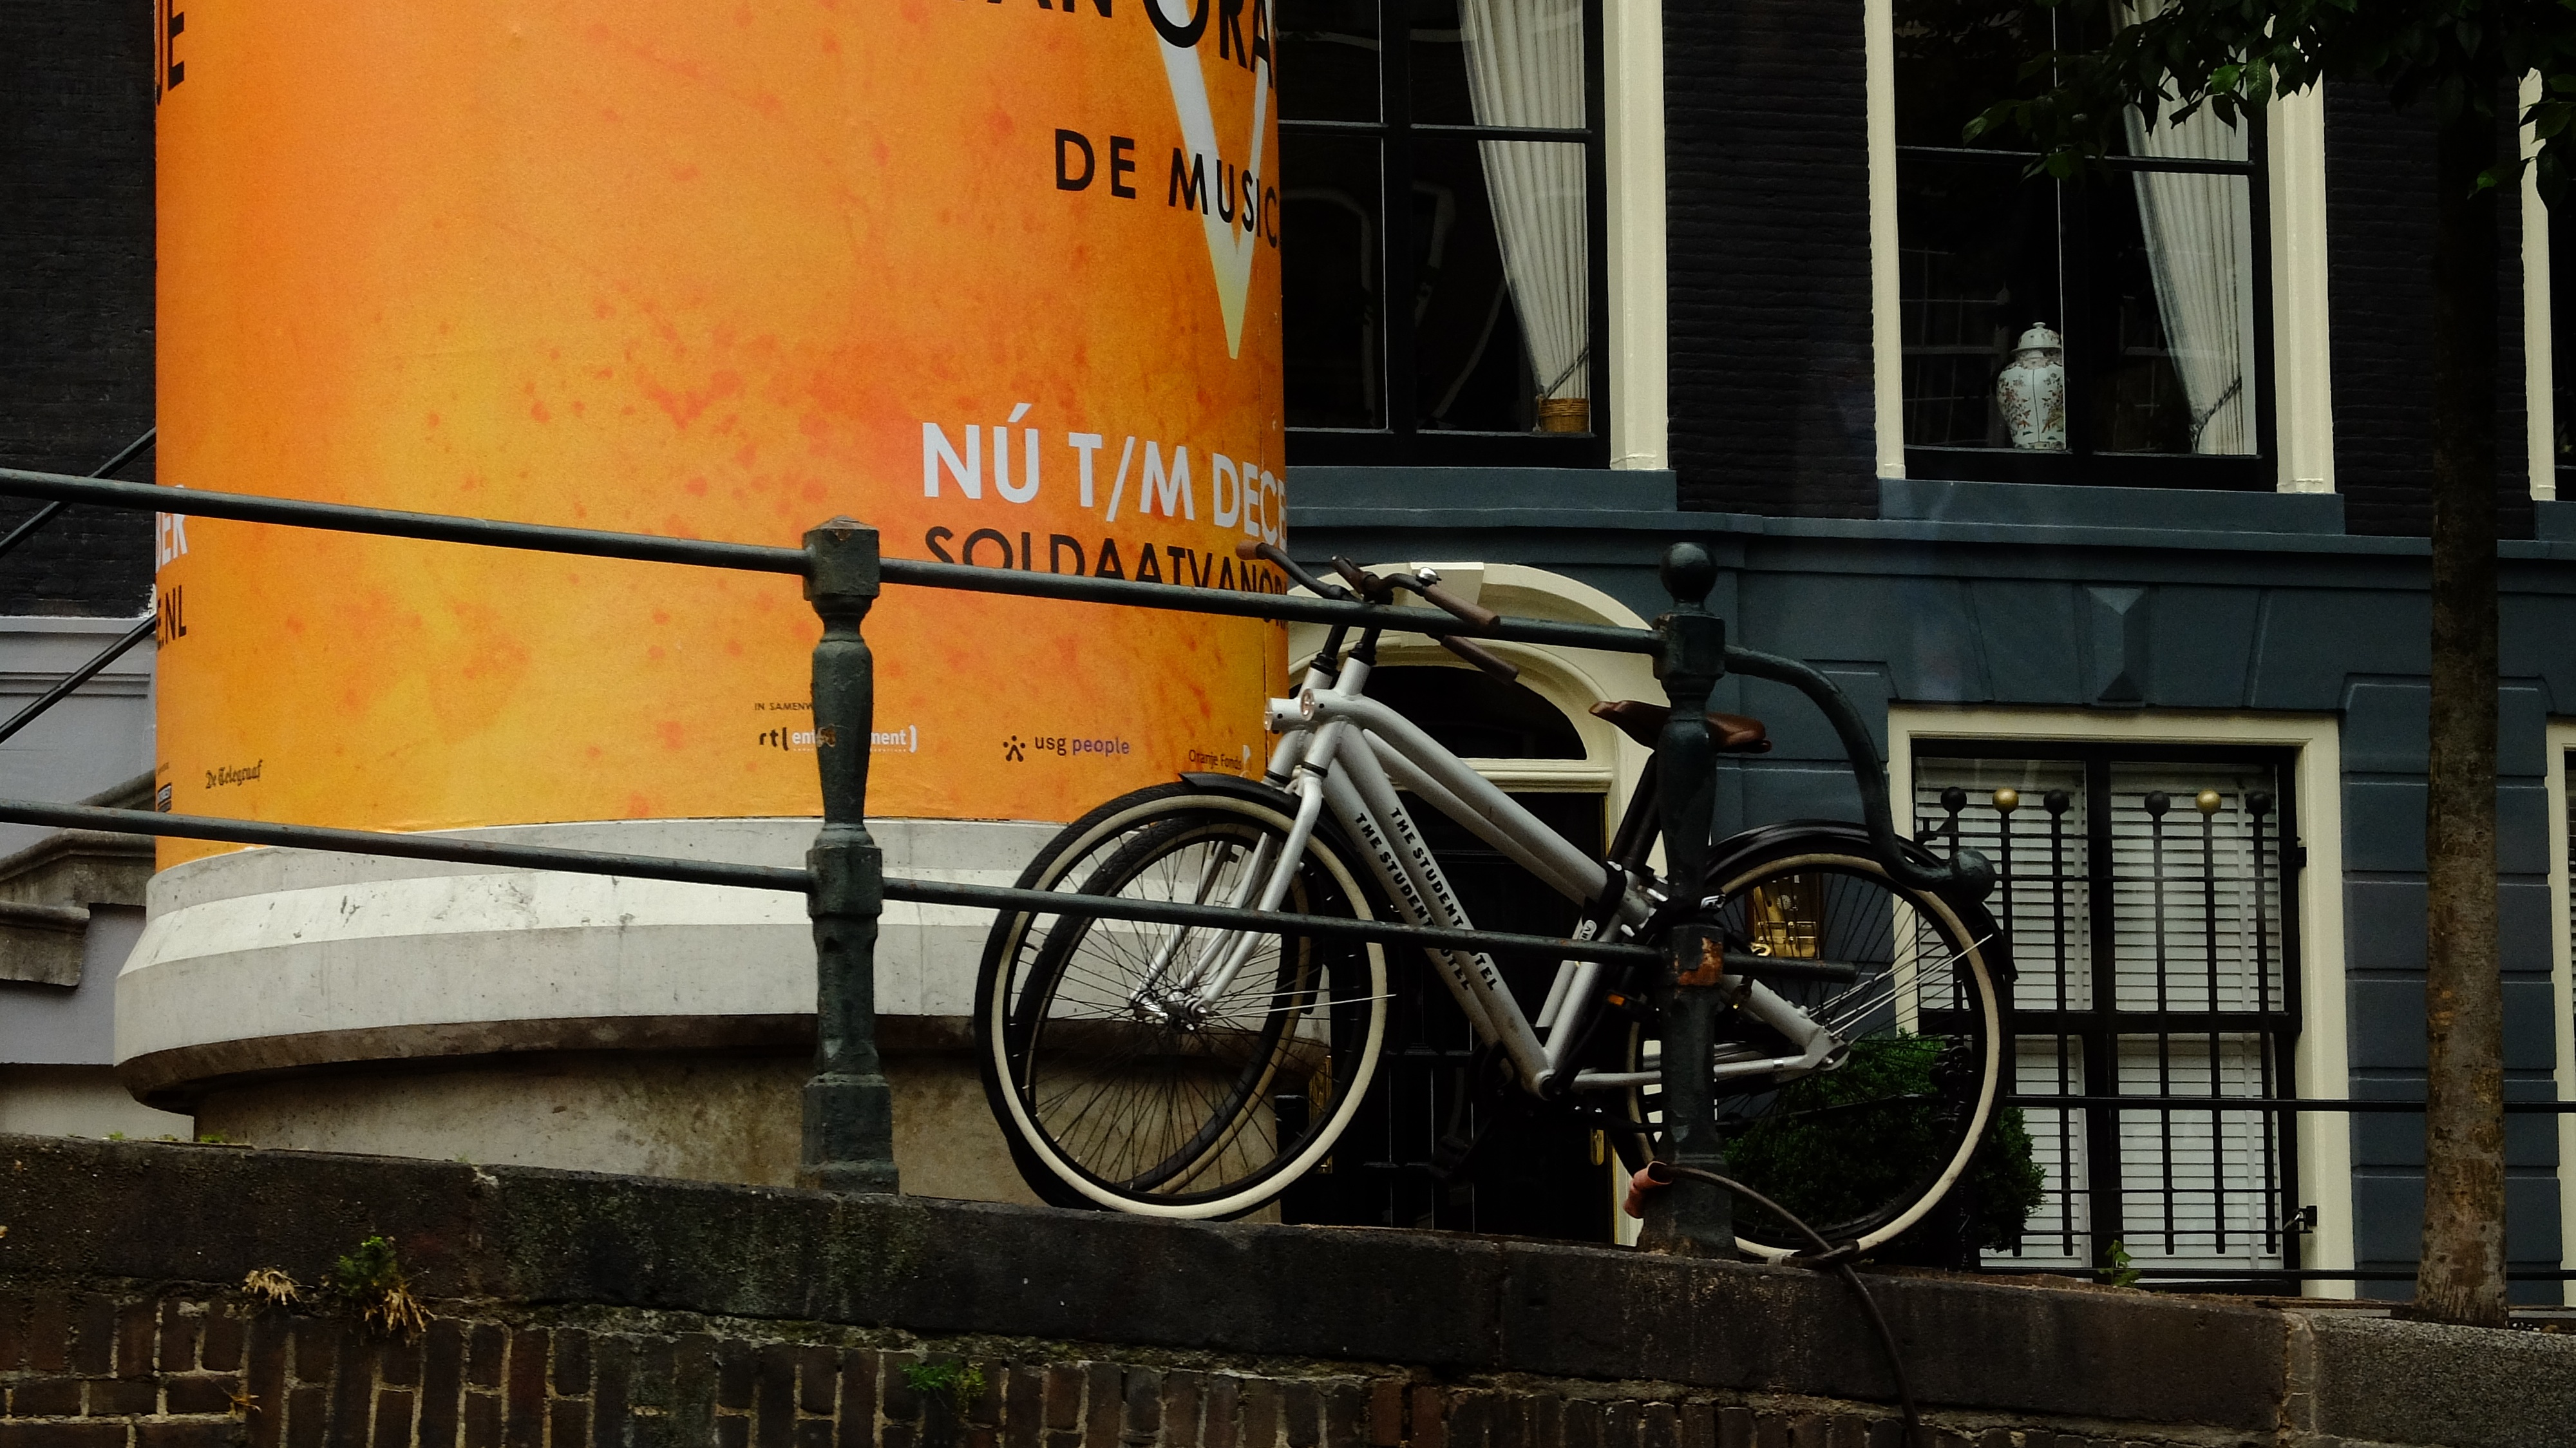
road, street, bicycle, wall, transport, vehicle, color, lane, sports equipment, infrastructure, urban area